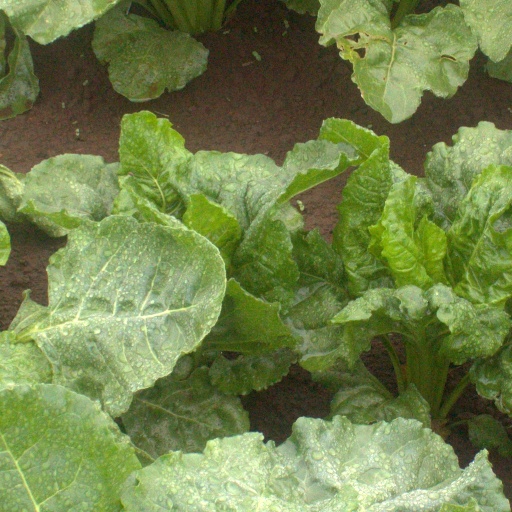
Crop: sugar beet